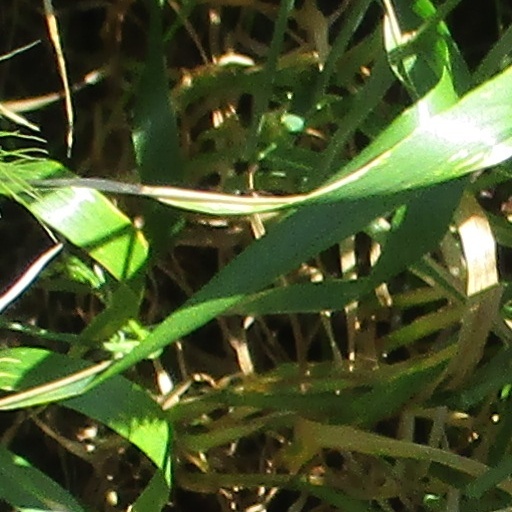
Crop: wheat